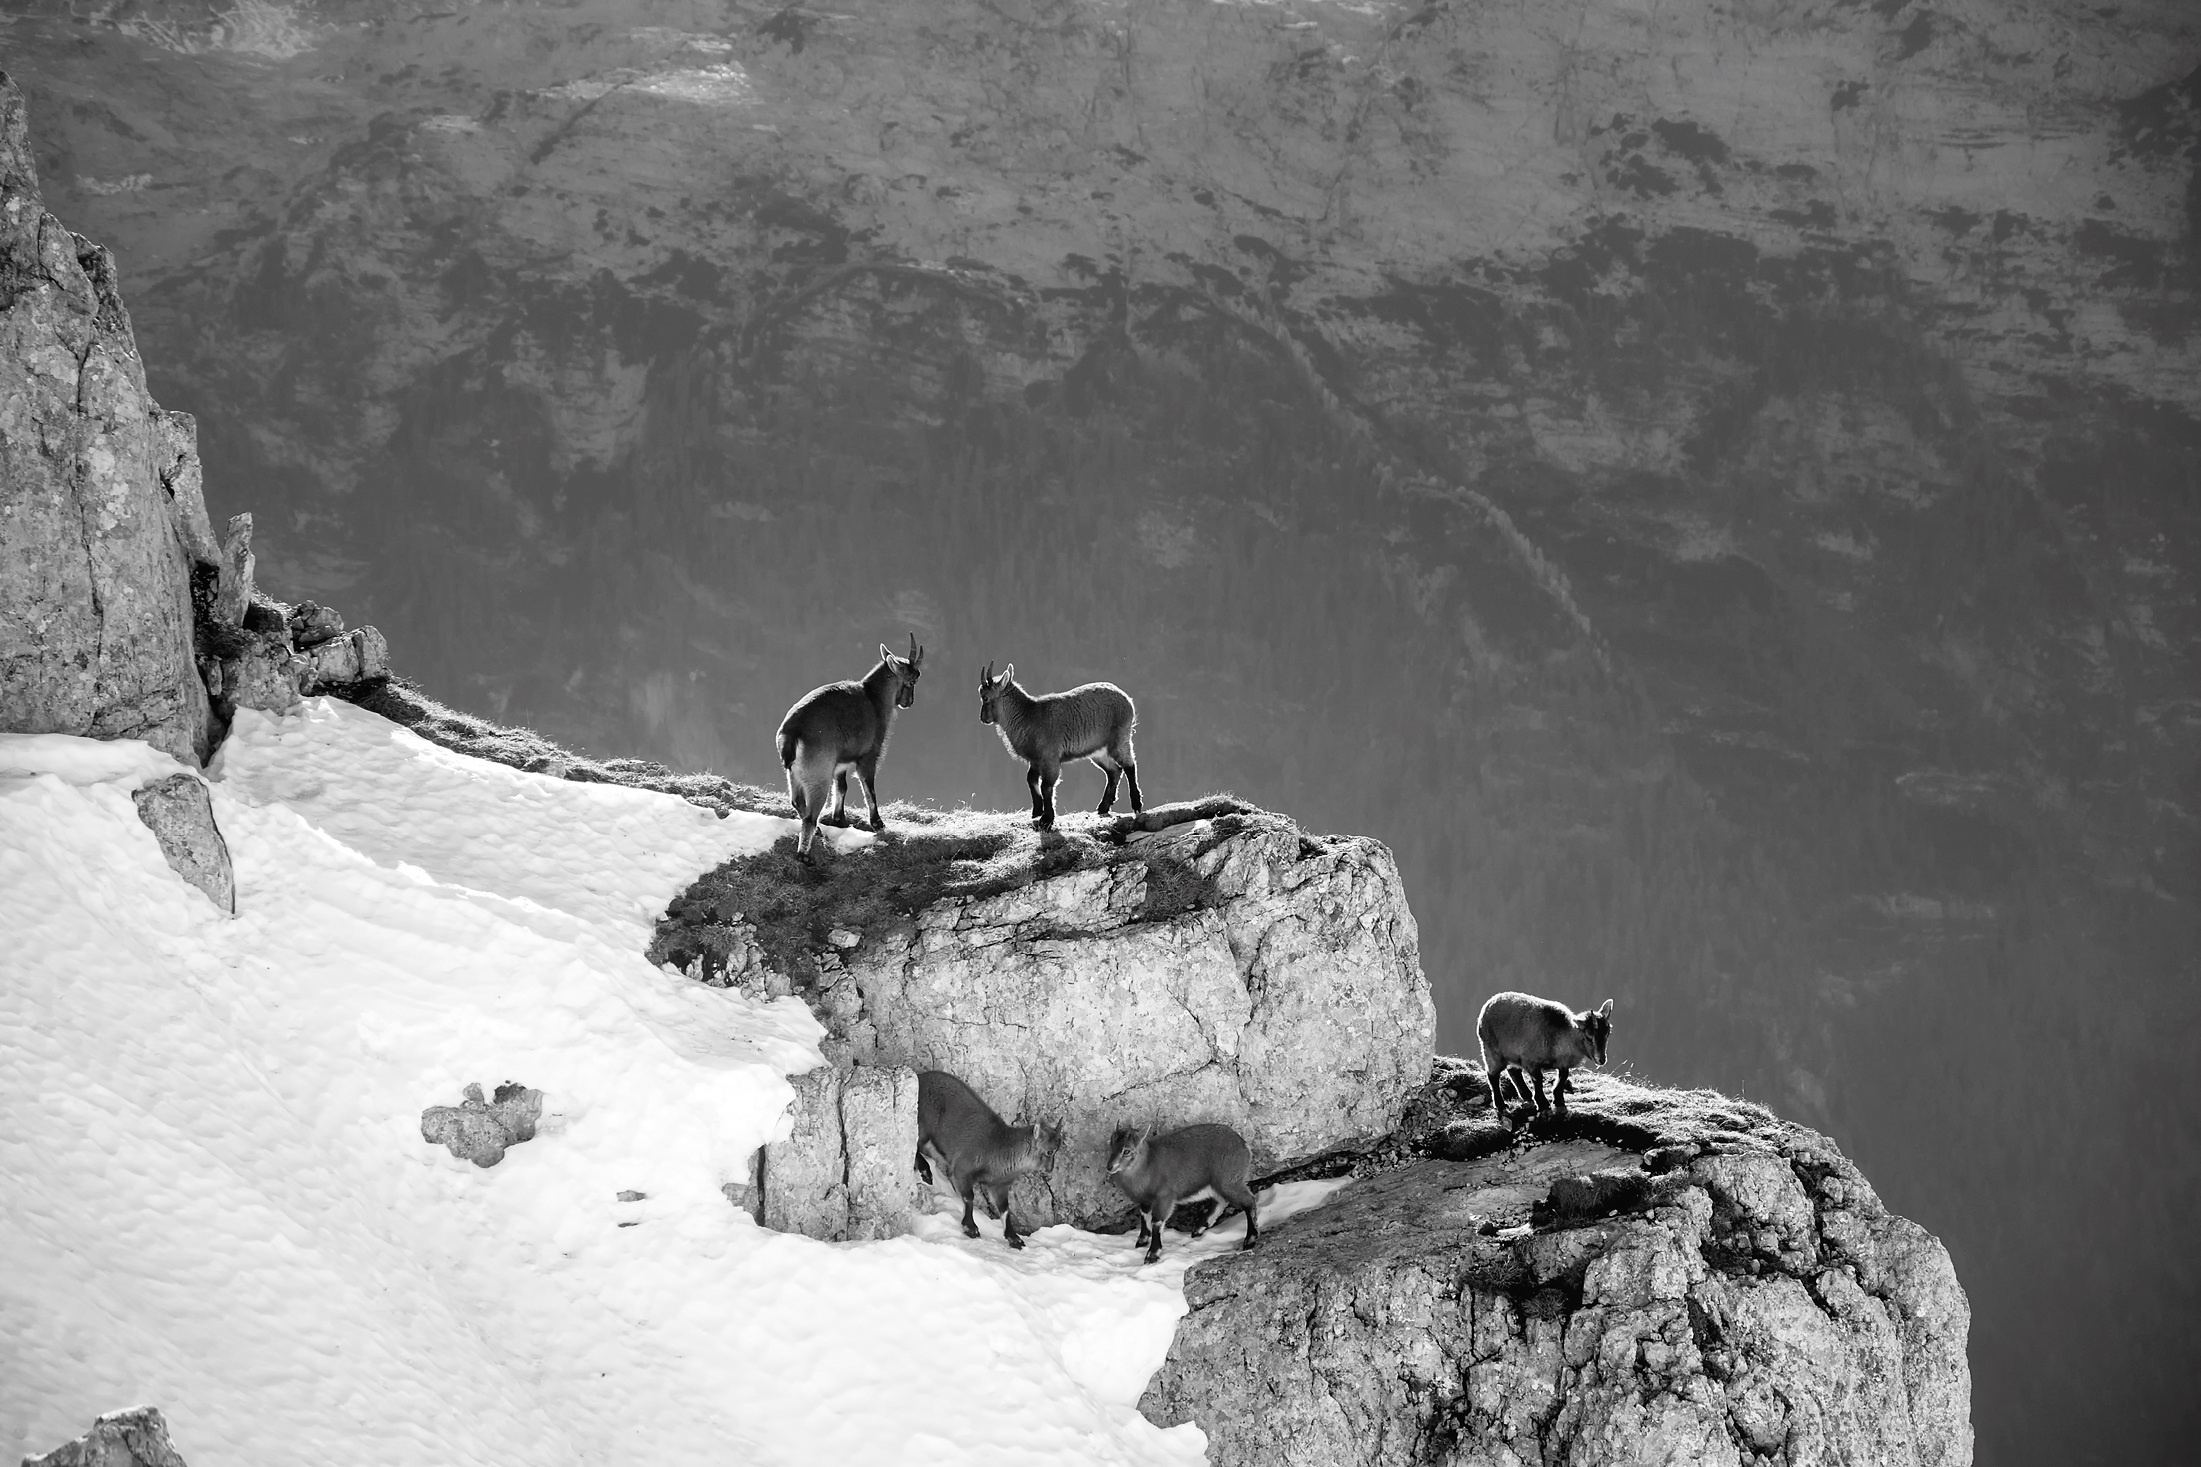
landscape, tree, nature, rock, mountain, snow, winter, black and white, sky, photography, adventure, formation, wildlife, ice, herd, arctic, monochrome, mountaineering, outdoors, goats, geology, mountains, animals, slovenia, freezing, mountain goats, monochrome photography, stock photography, glacial landform, geological phenomenon